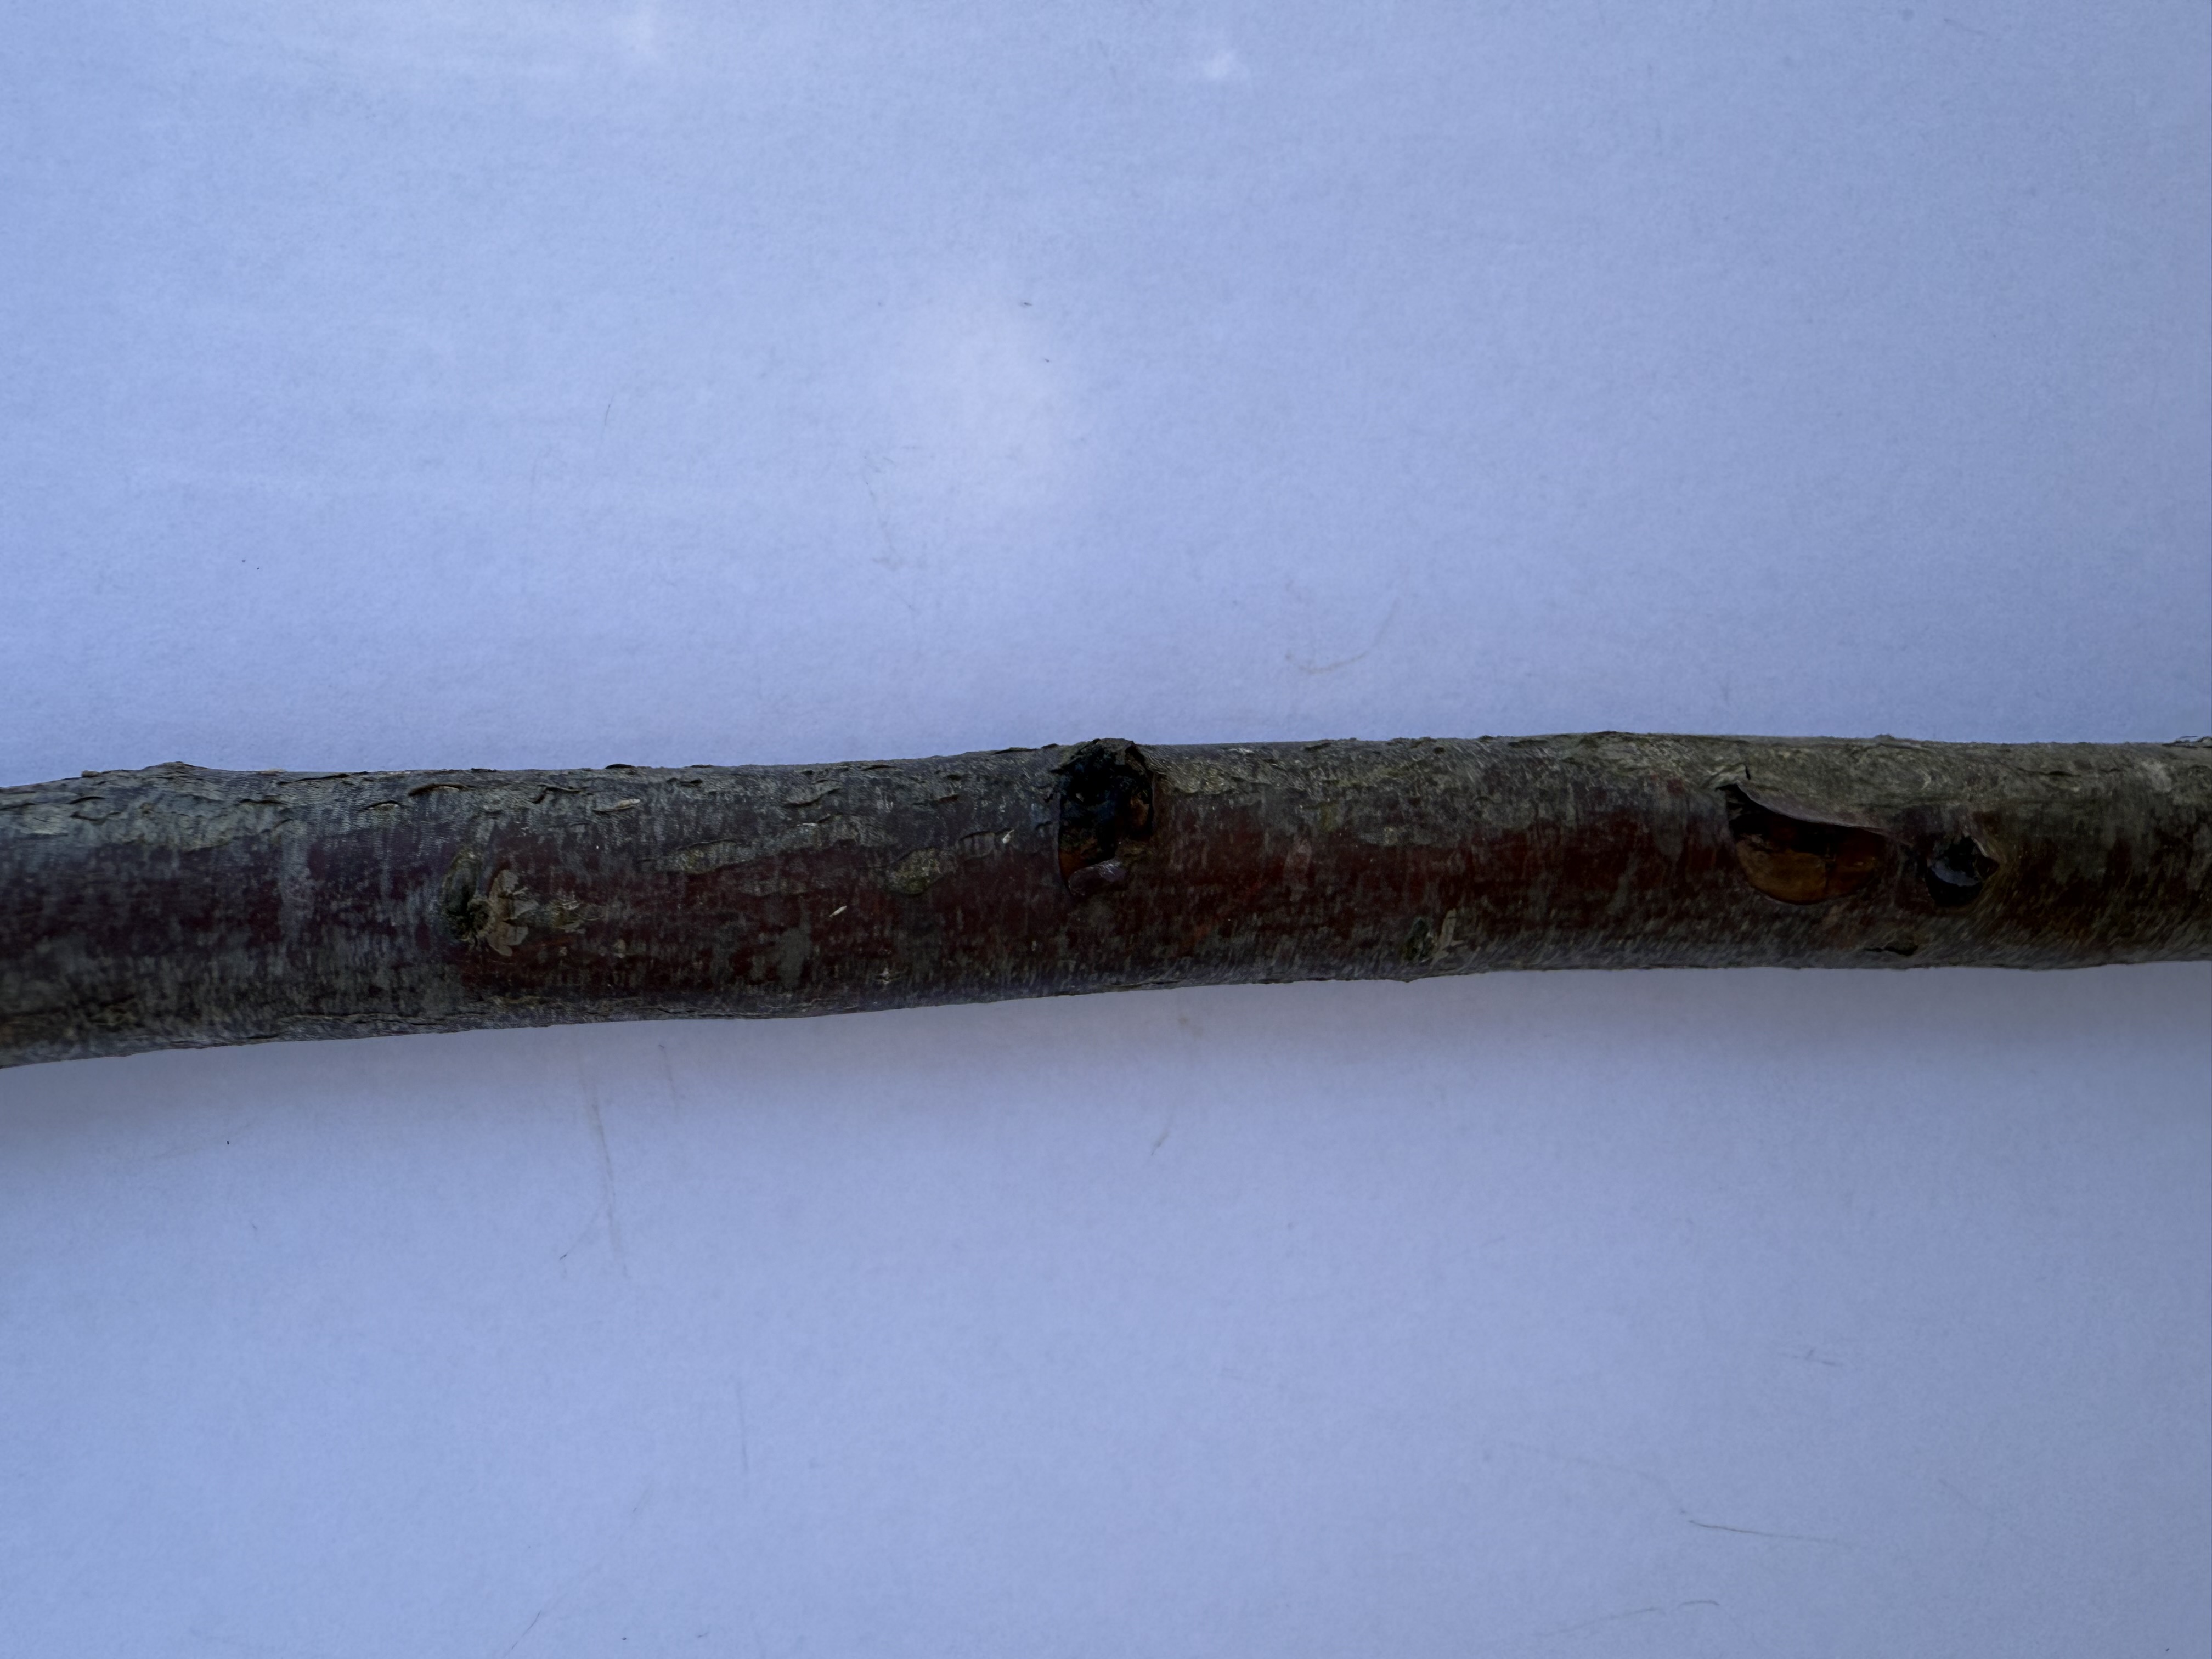
Variety: Show Time Plum